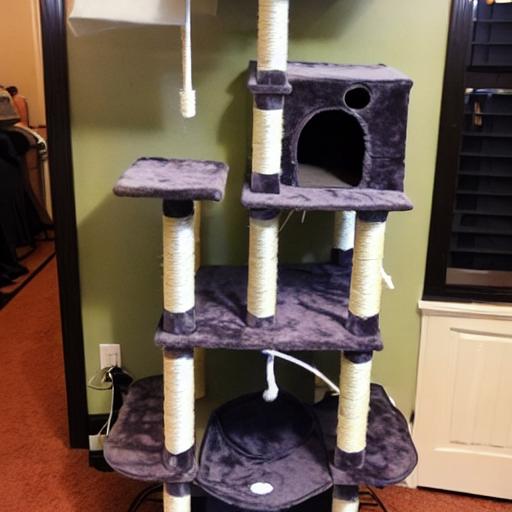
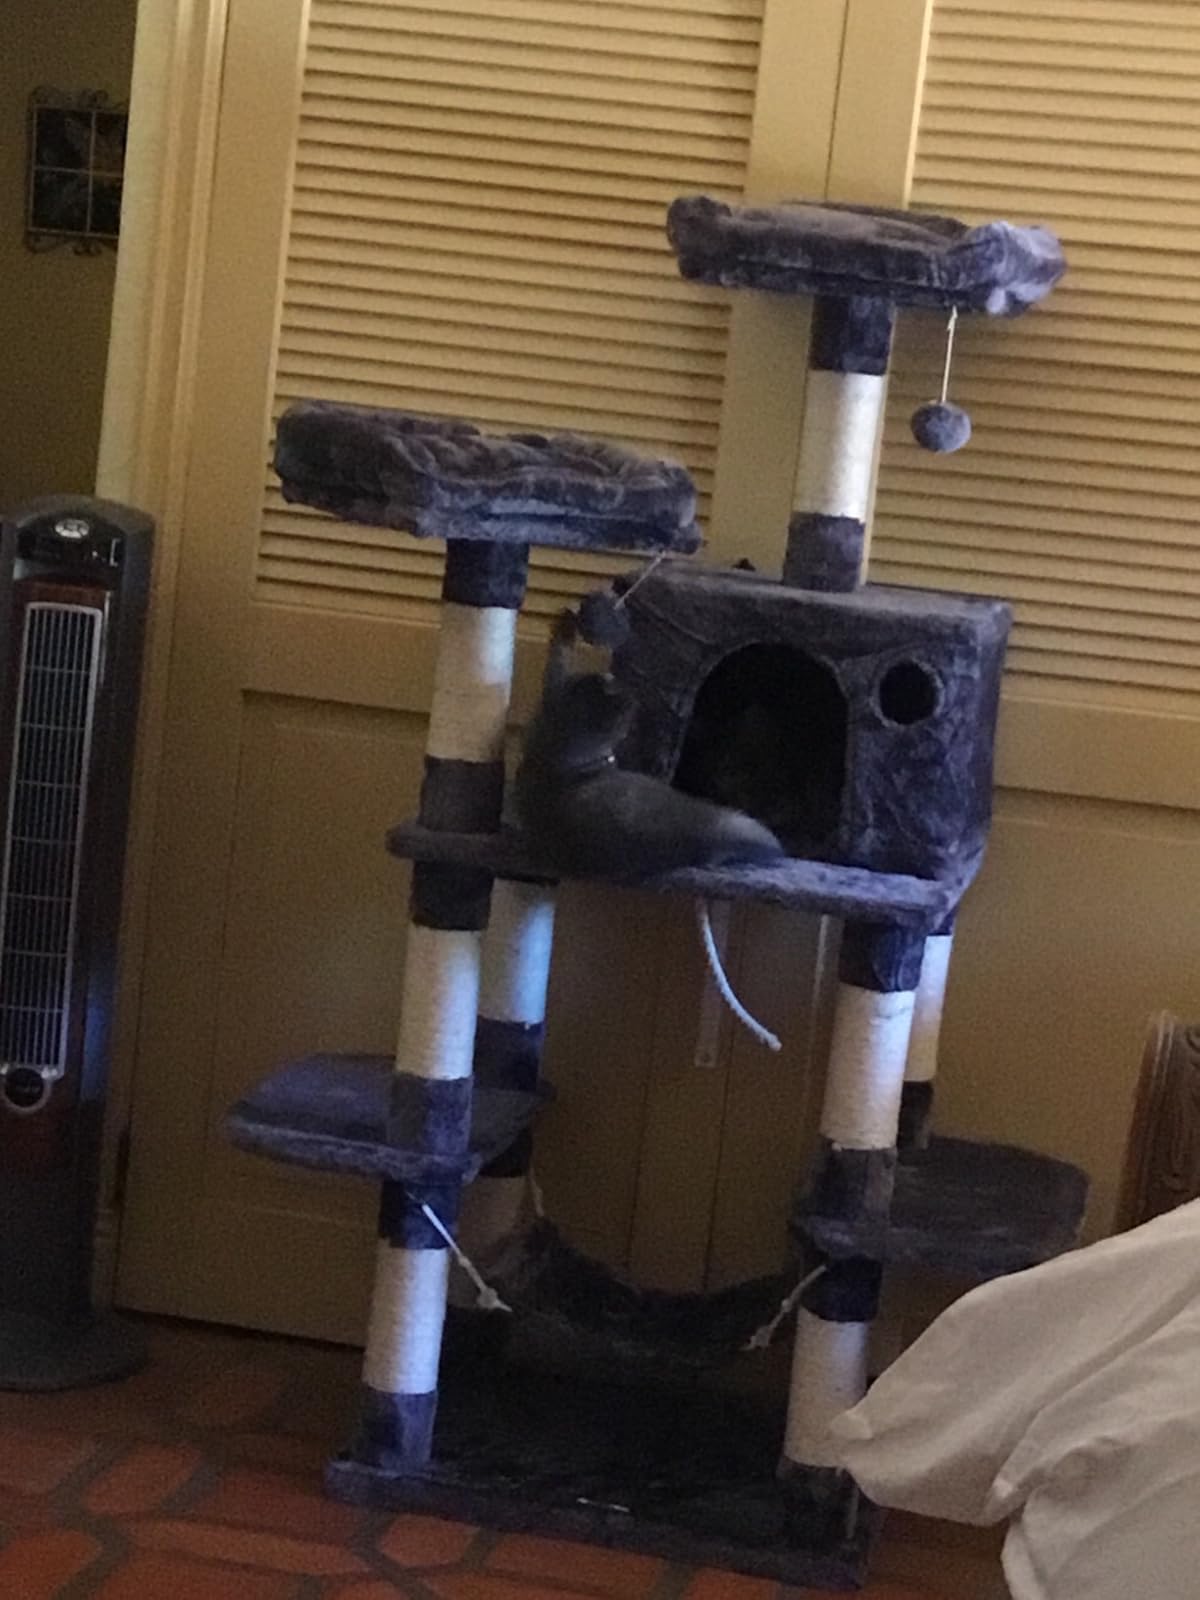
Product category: items_cat tree
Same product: no